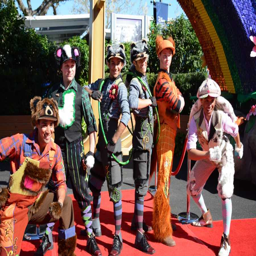
fun fact : the socks worn by horror film are custom designs that were knitted to order .